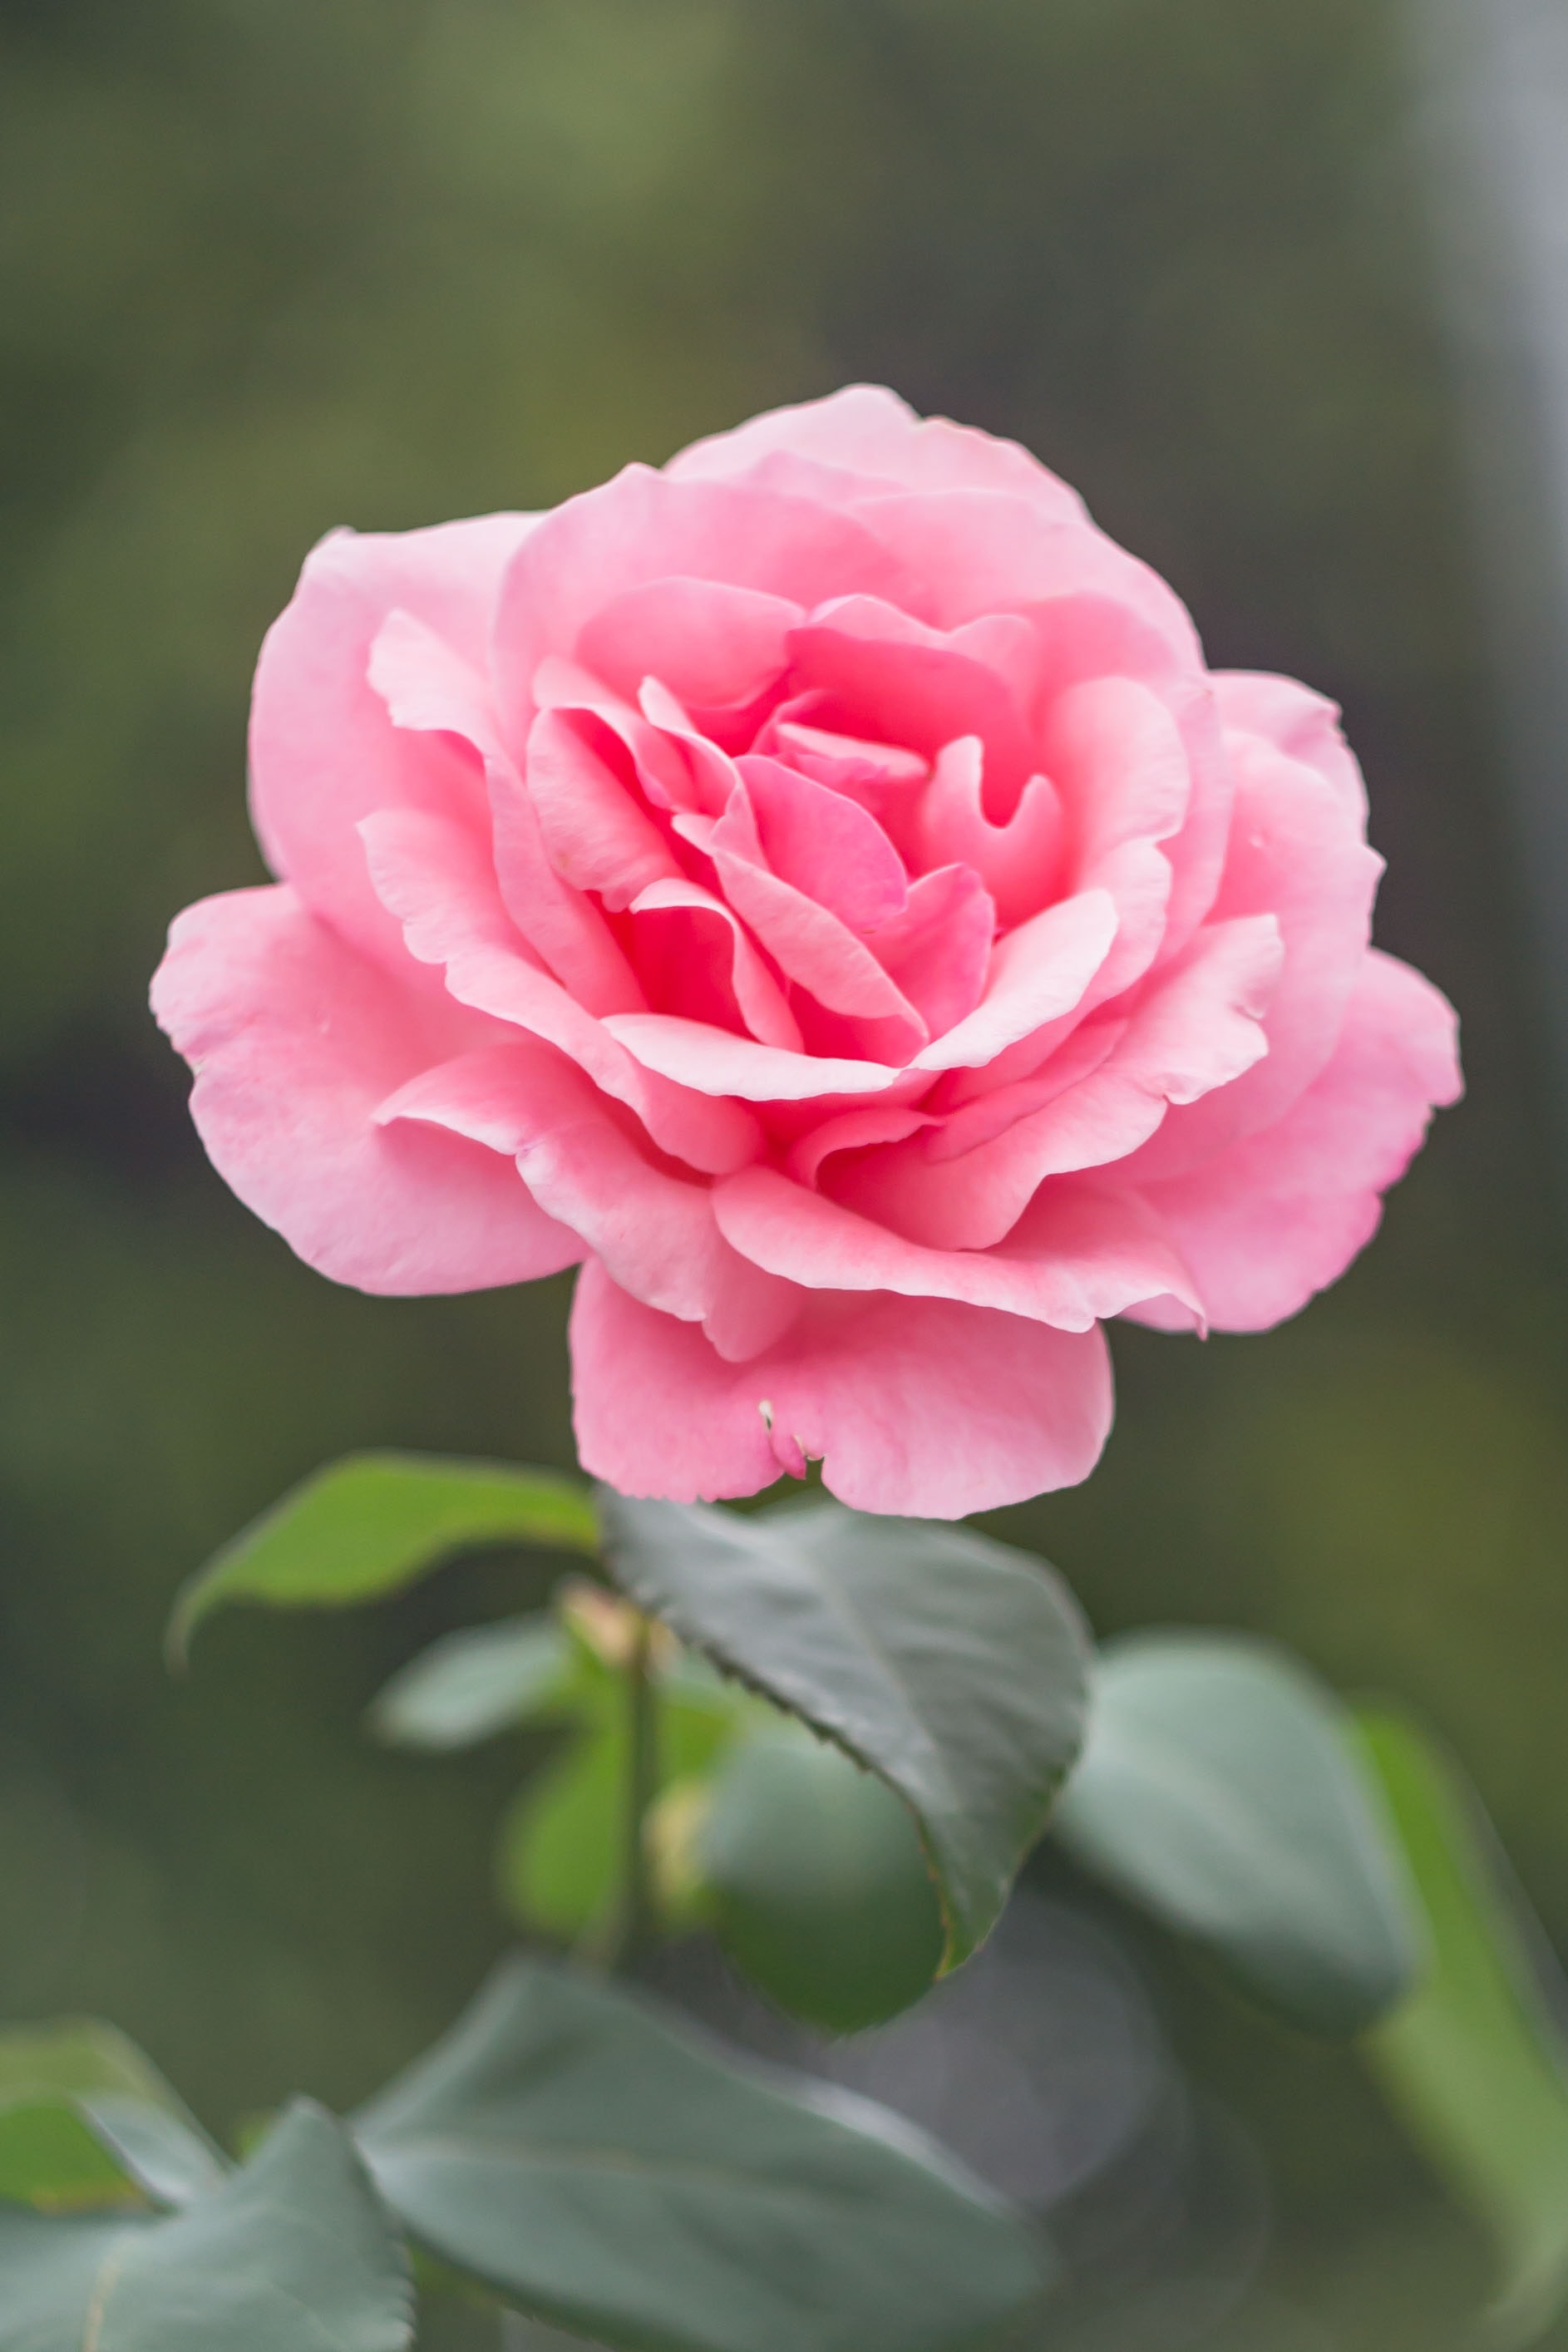
flower, rose, rose family, pink, flowering plant, floribunda, garden roses, plant, rosa centifolia, petal, rose order, flora, close up, japanese camellia, camellia sasanqua, china rose, blossom, rosa wichuraiana, plant stem, camellia, theaceae, peony, annual plant